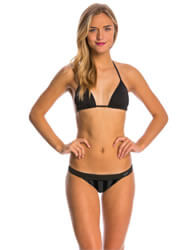
Gender: women